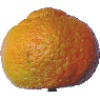
Label: Mandarine 1